Scopula limboundata

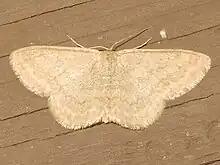

The wingspan is . Adults are on wing from late May to late August or early September.